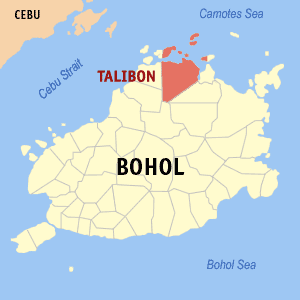
Talibon est une municipalité de la province de Bohol, aux Philippines.